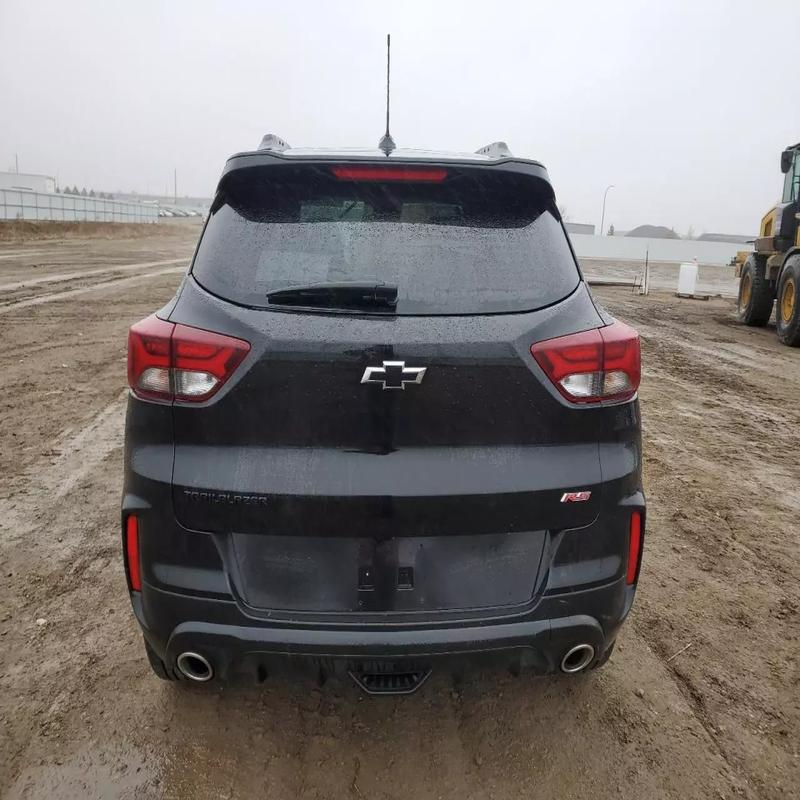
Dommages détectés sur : plaque d'immatriculation arrière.
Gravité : majeur